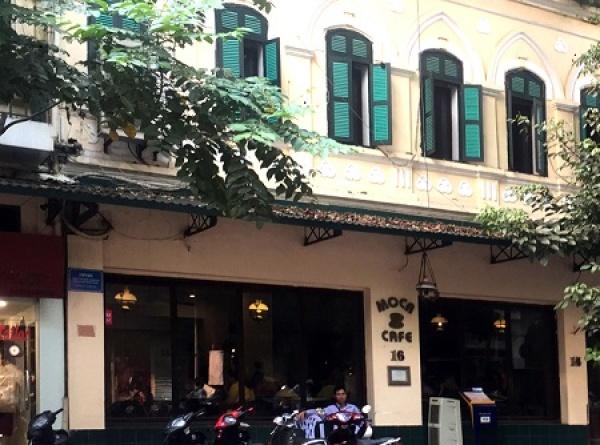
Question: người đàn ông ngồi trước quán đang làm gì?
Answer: trông xe